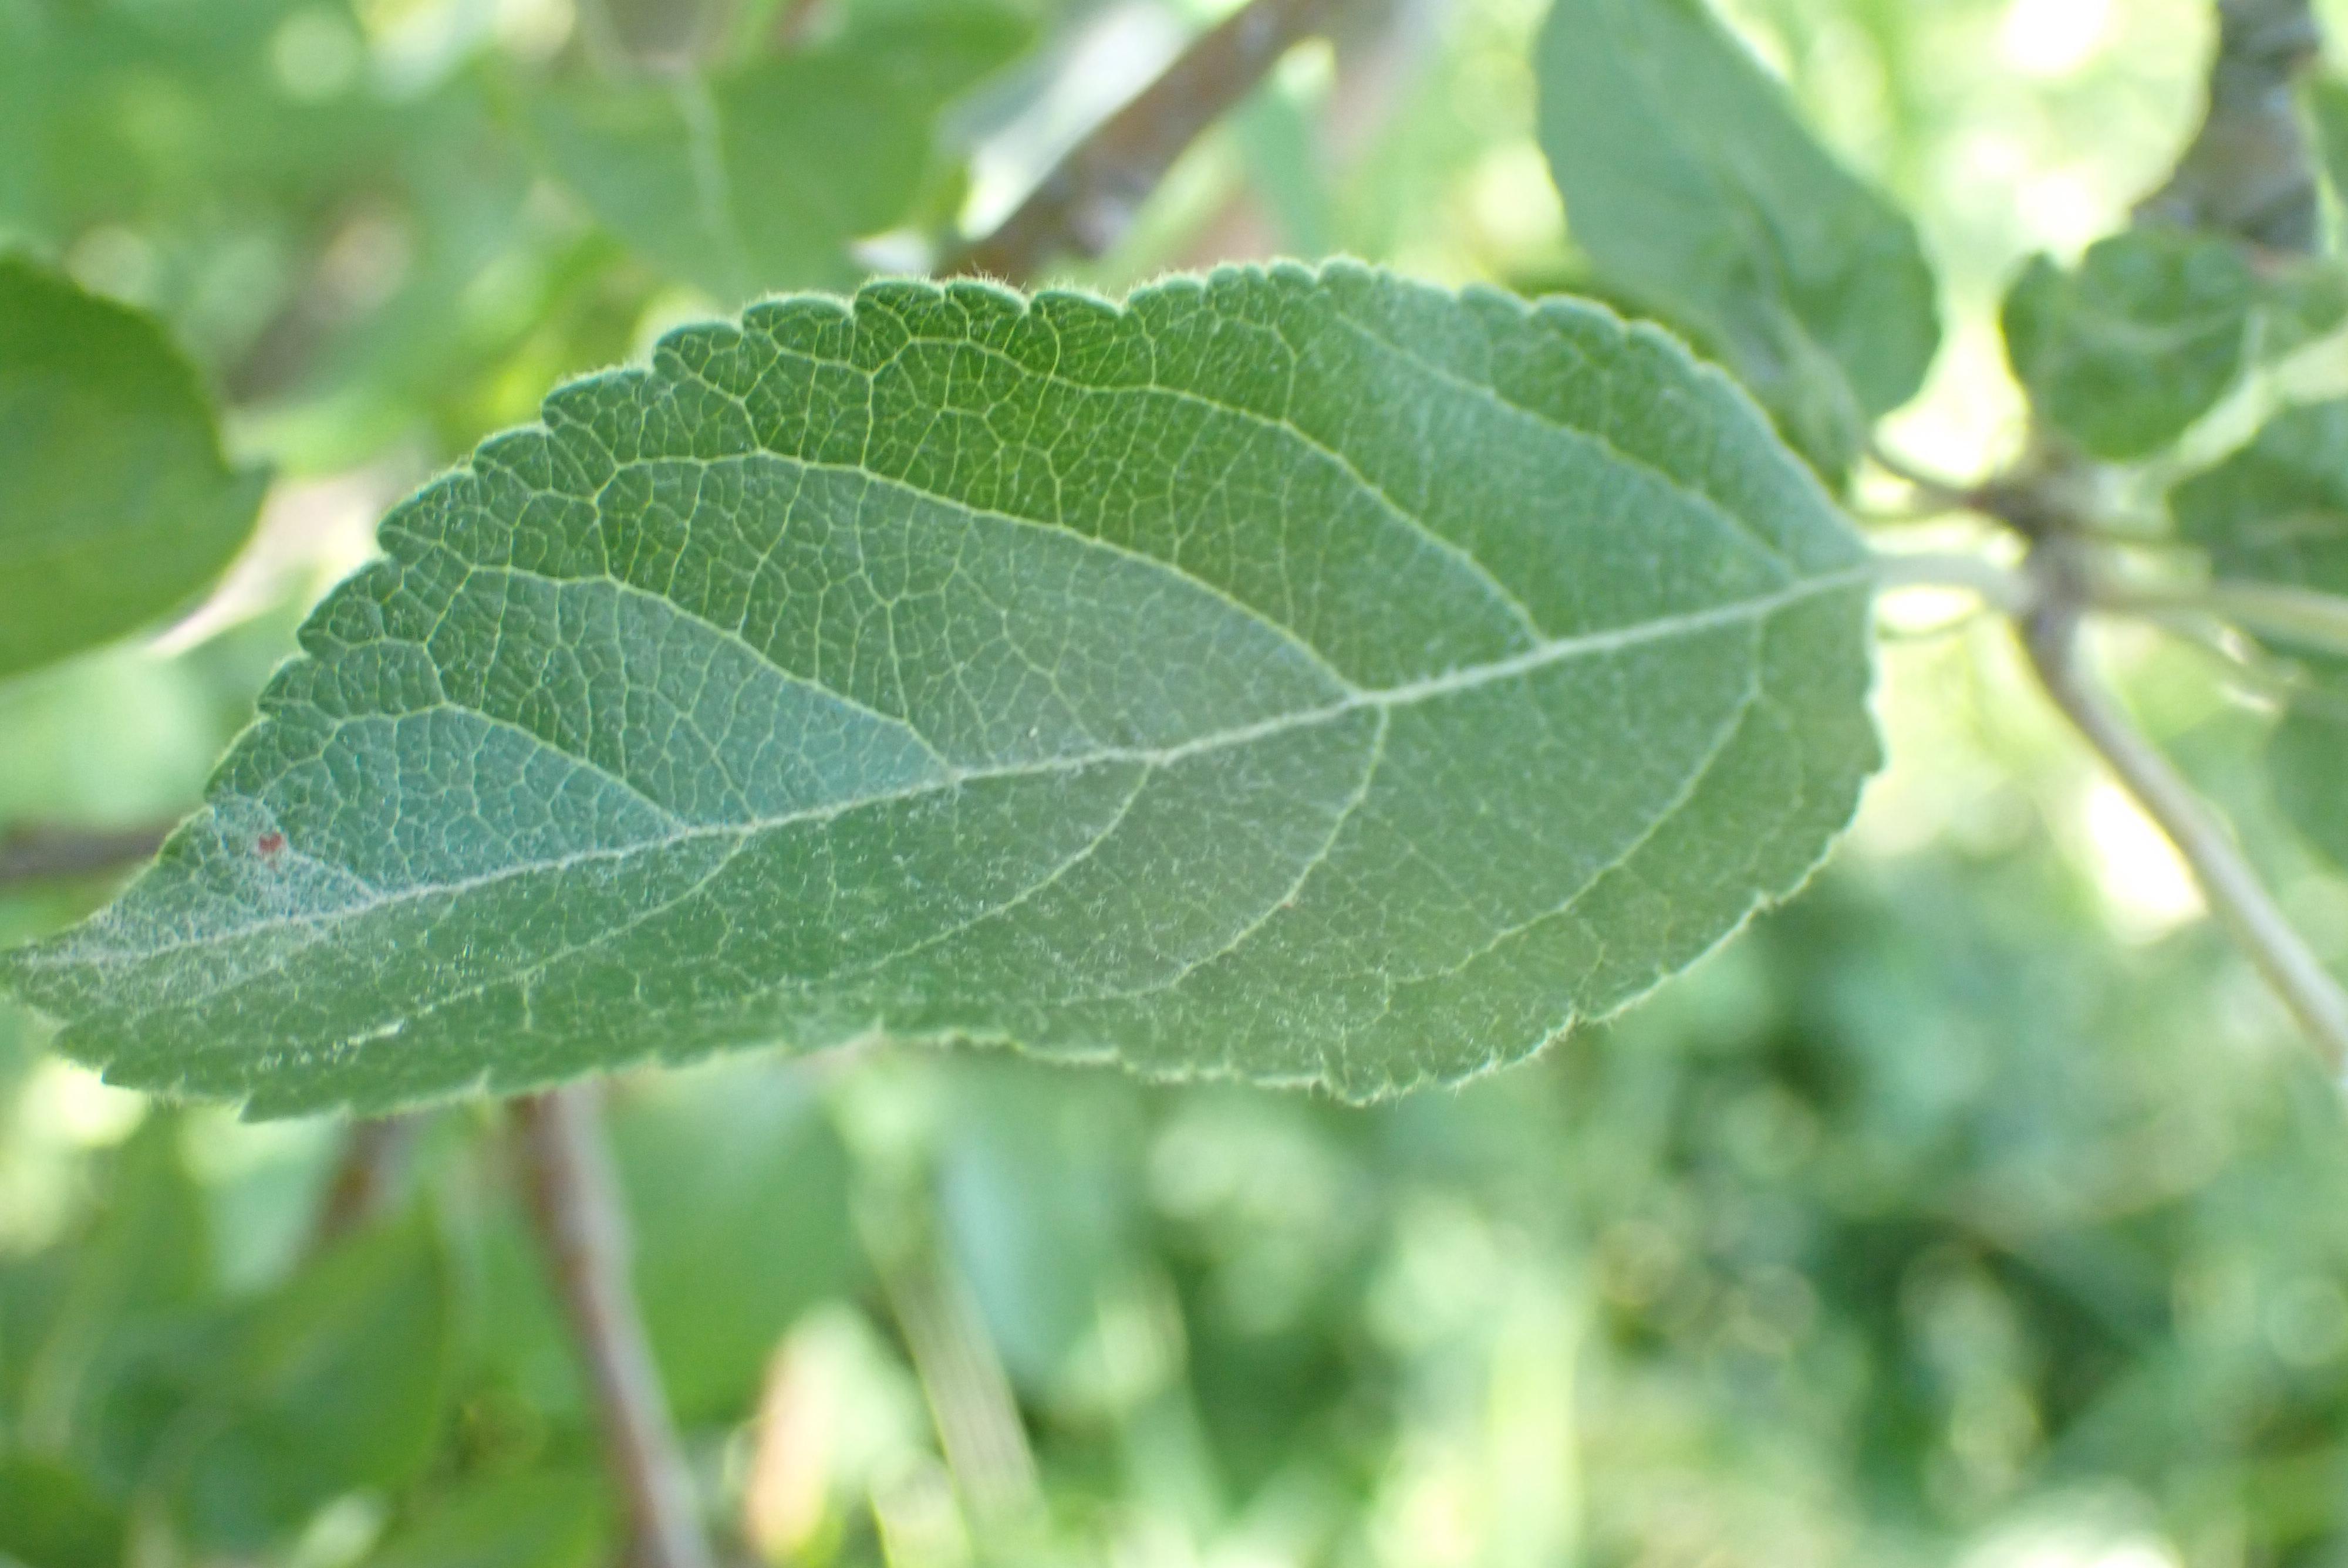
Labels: healthy